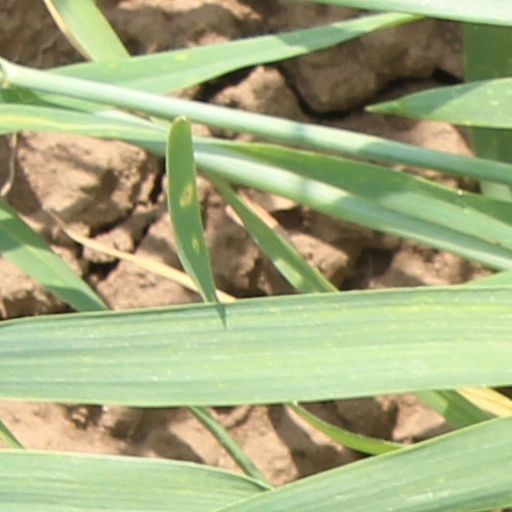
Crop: wheat